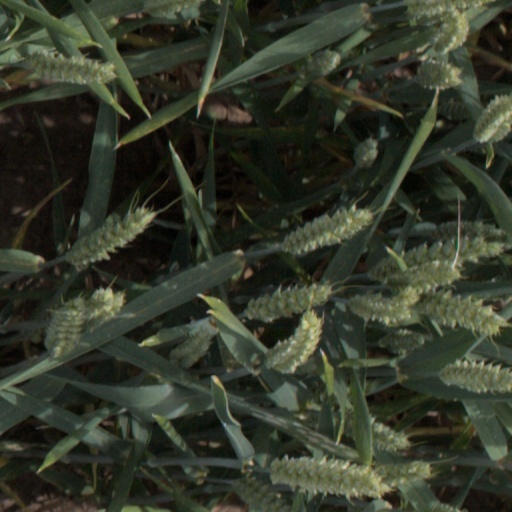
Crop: wheat